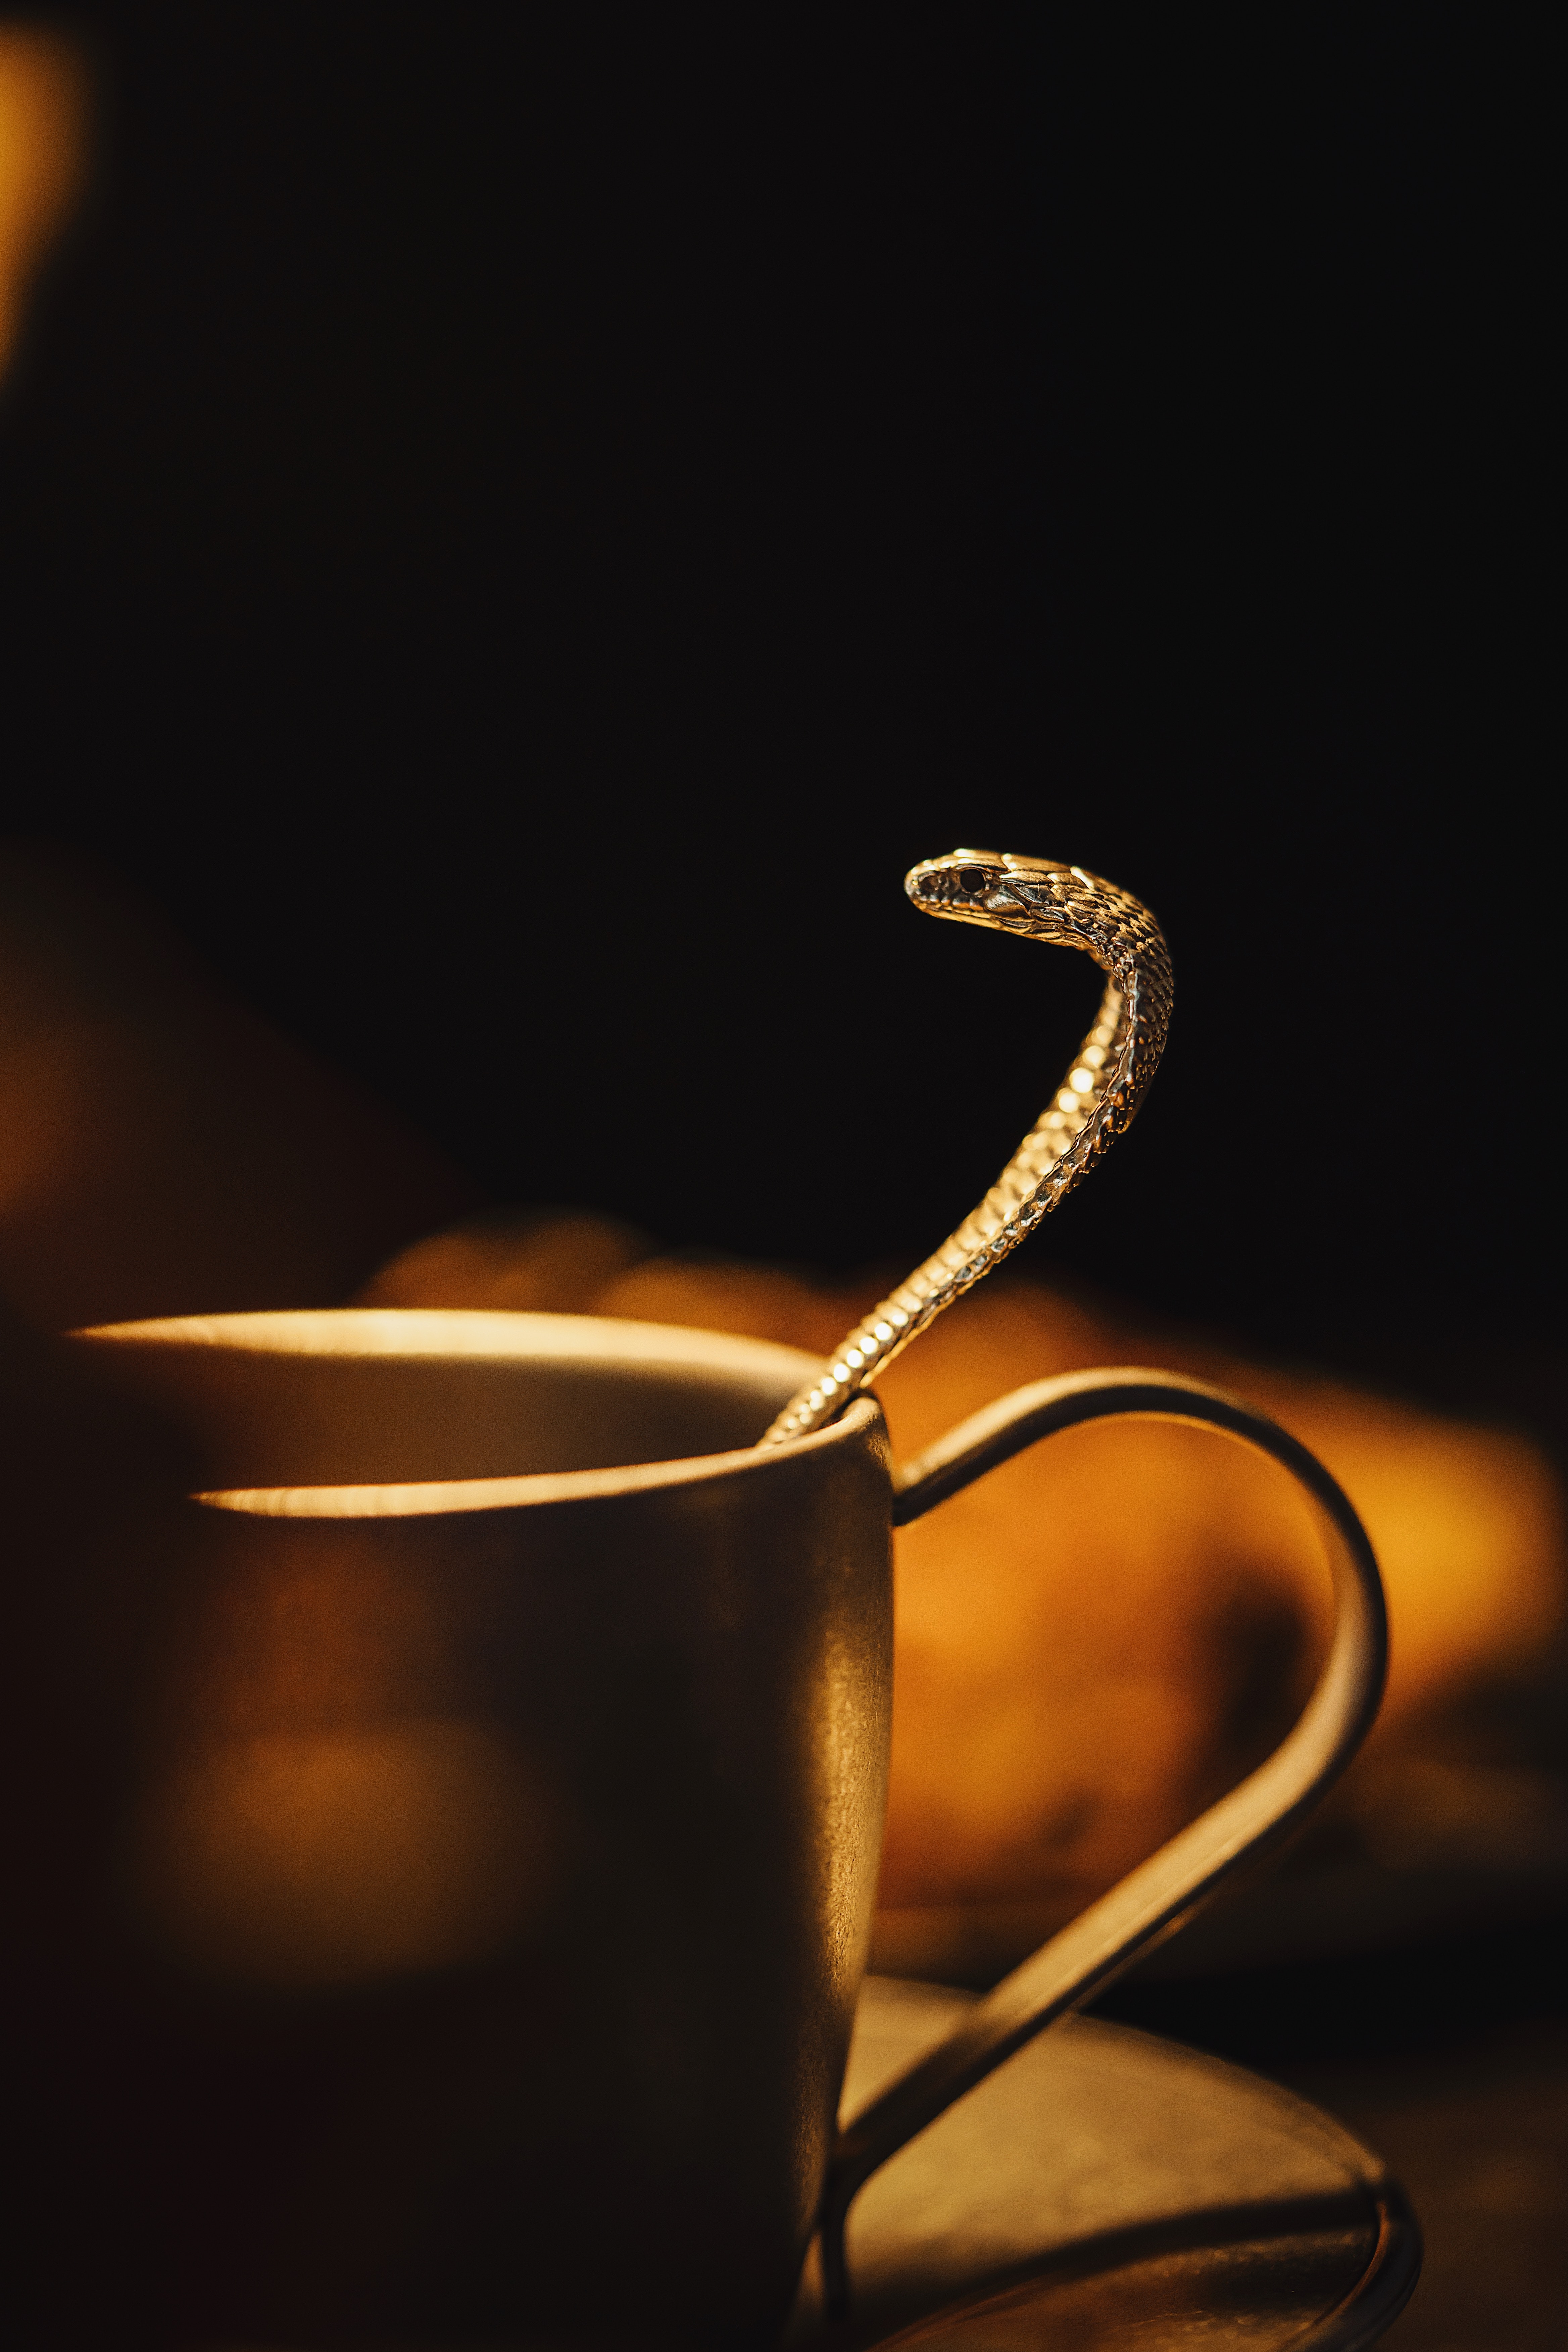
natural, tableware, drinkware, cup, coffee cup, serveware, dishware, teacup, wood, Tints and shades, table, mug, heat, darkness, event, drink, porcelain, metal, art, glass, still life photography, light fixture, still life, shadow, macro photography, night, font, circle, lighting accessory, lamp, interior design, room, electricity, backlighting